Full dress uniform

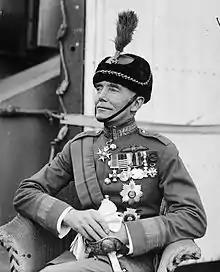
Air Vice-Marshal Philip Game in full dress, c. 1930. At the time, the Royal Air Force's full dress included headgear that resembled helmets used in World War I.

Beginning with the Second Anglo-Afghan War of 1878, the British Army began adopting light khaki uniforms for Tropical service that was first introduced in 1848 with the Corps of Guides in India. This innovation arose from experience fighting irregular forces in India, for example on the Indian North-West Frontier and during the Indian Mutiny, and in Africa during the Anglo-Zulu War, as well as the invention of smokeless gunpowder and the increasing effectiveness and usage of rifles. In 1902 a darker shade of "Service Dress" (SD) was adopted for field and ordinary use in Britain itself. The scarlet, blue and rifle green uniforms were retained for wear as full dress on parade and "walking-out dress" when off duty and out of barracks. As worn between 1902 and 1914 by all non-commissioned ranks, walking-out dress was essentially the same as review order, except that a peaked cap or glengarry was worn instead of the full dress headdress and overalls (strapped trousers) were substituted for cavalry breeches.